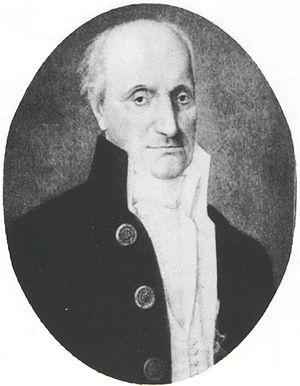
Giovanni Antonio Bartolomeo Rizzi Zannoni est un cartographe et géographe italien.